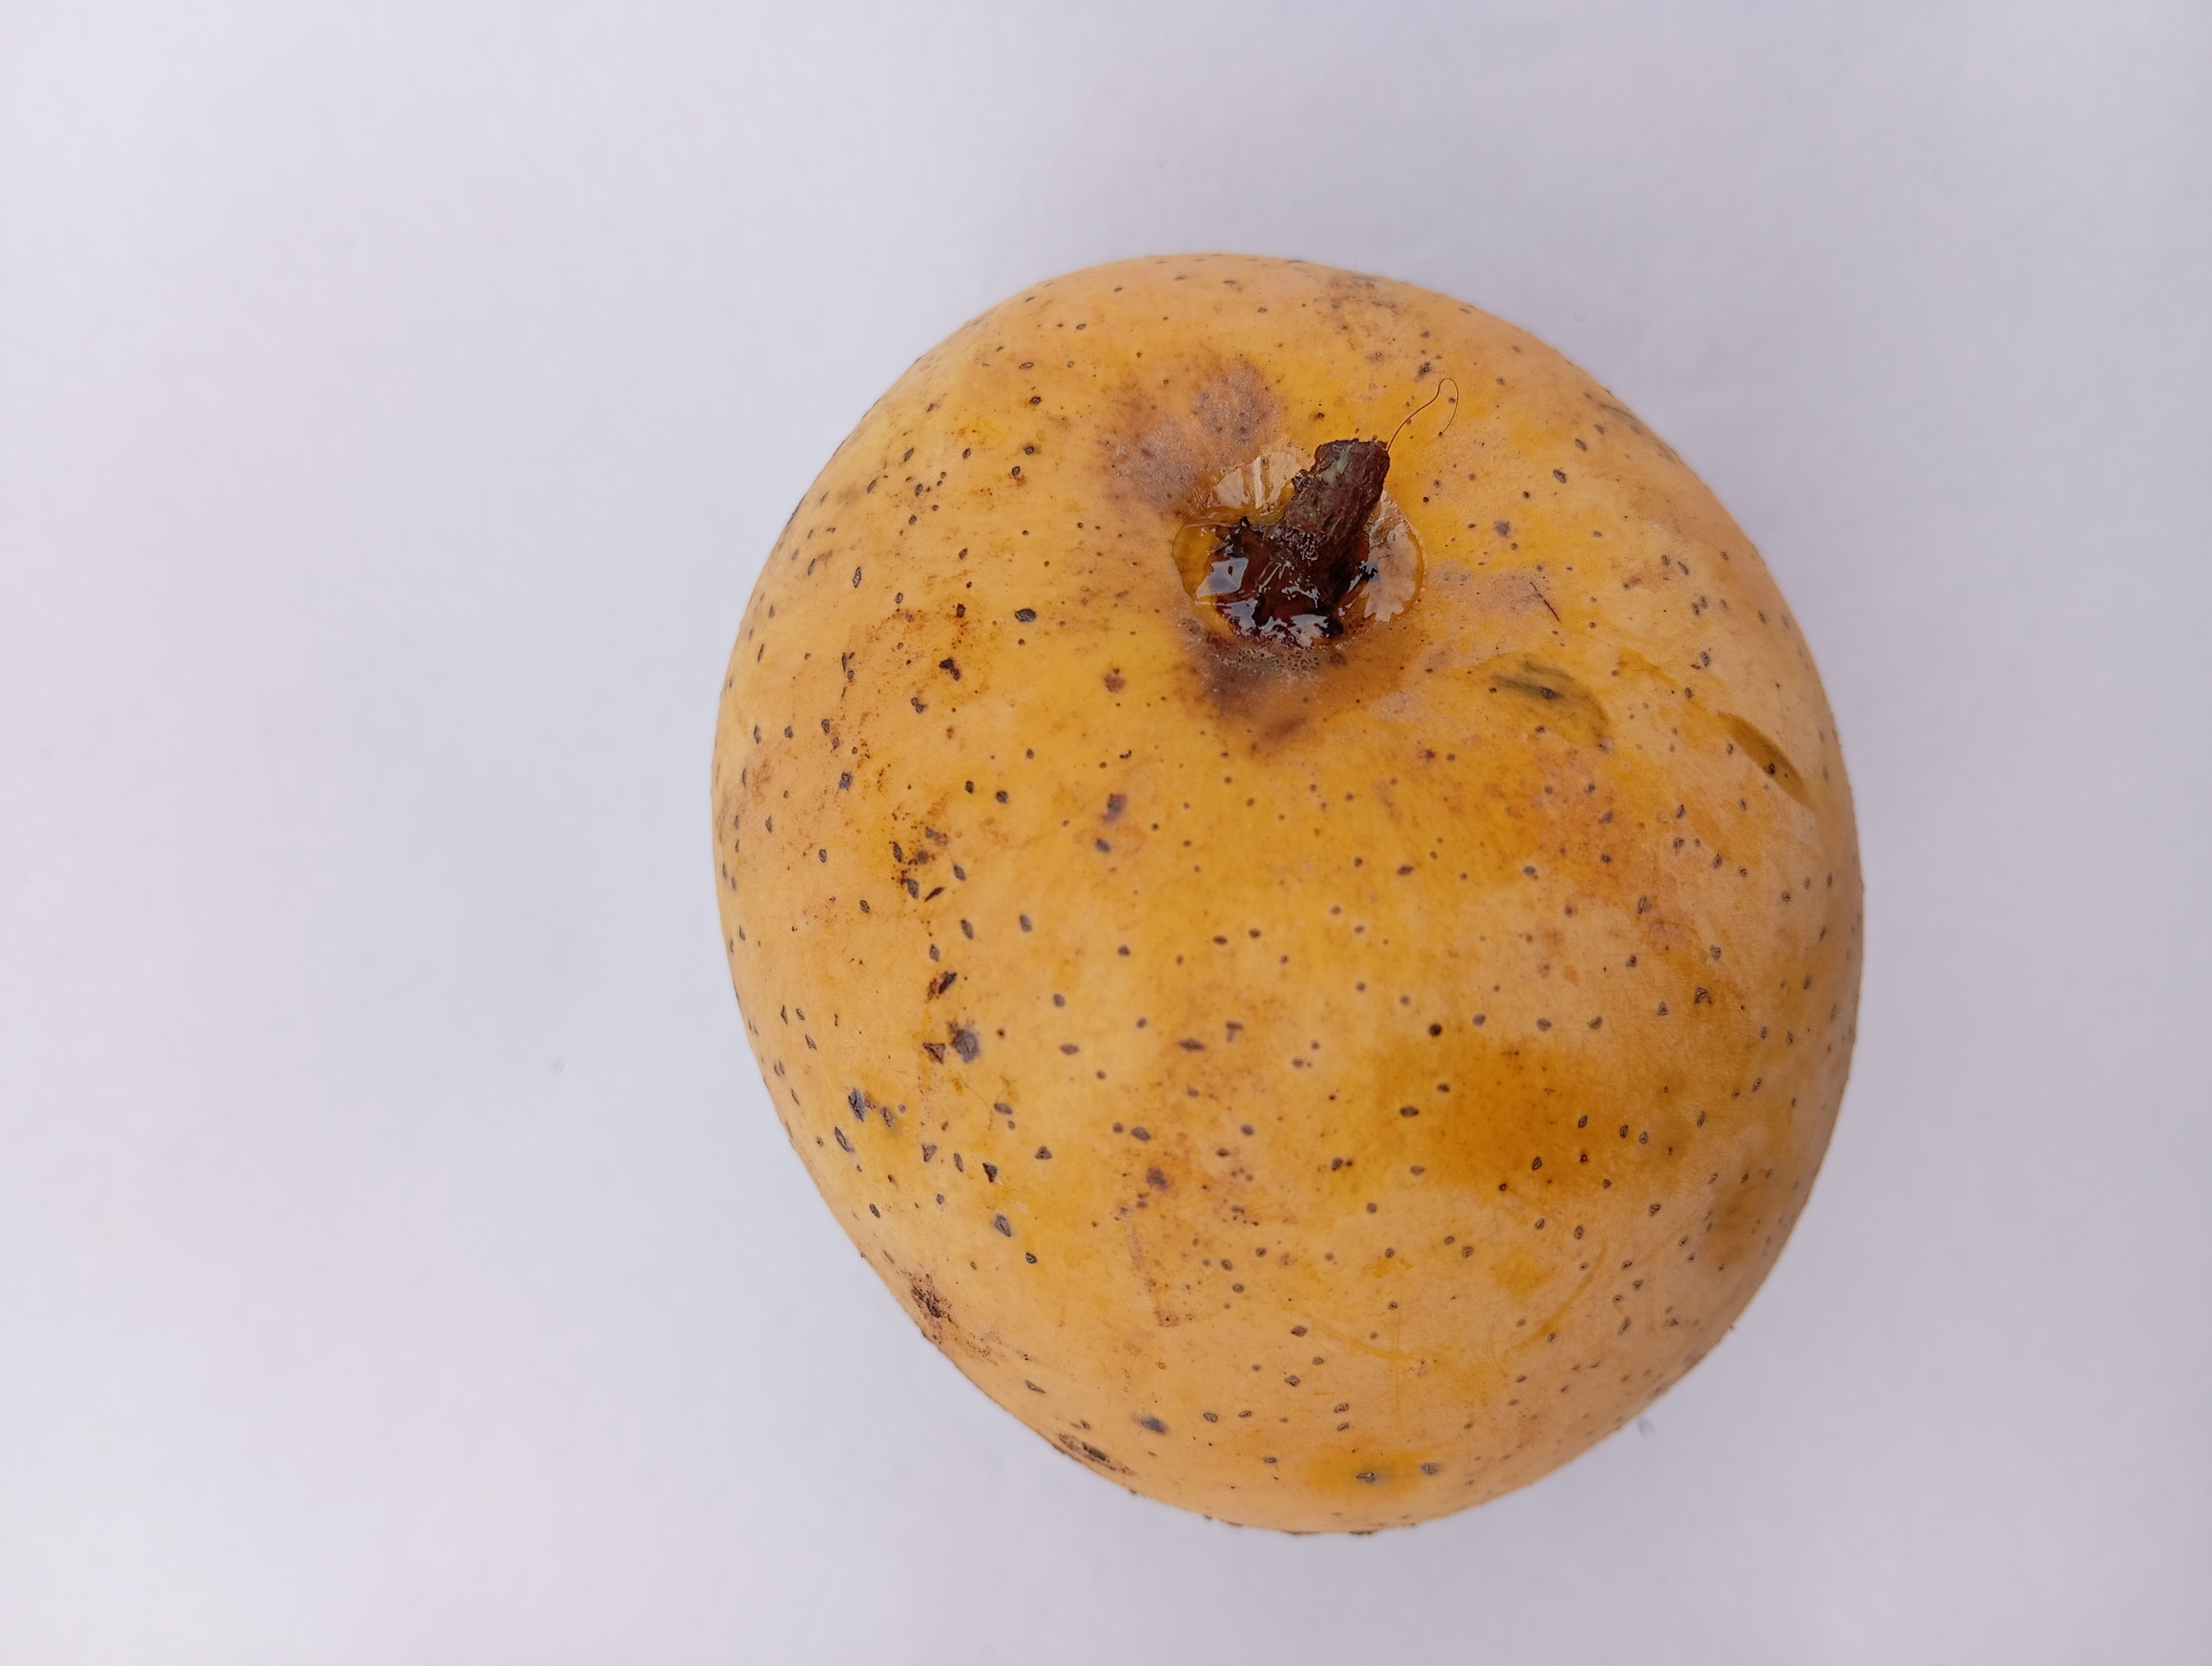
Mango variety: Sundari